Noah Gragson

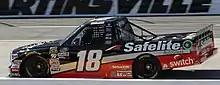
Gragson during the 2018 Alpha Energy Solutions 250

On October 7, 2016, he was hired by Kyle Busch Motorsports to compete in the NASCAR Camping World Truck Series in 2017.